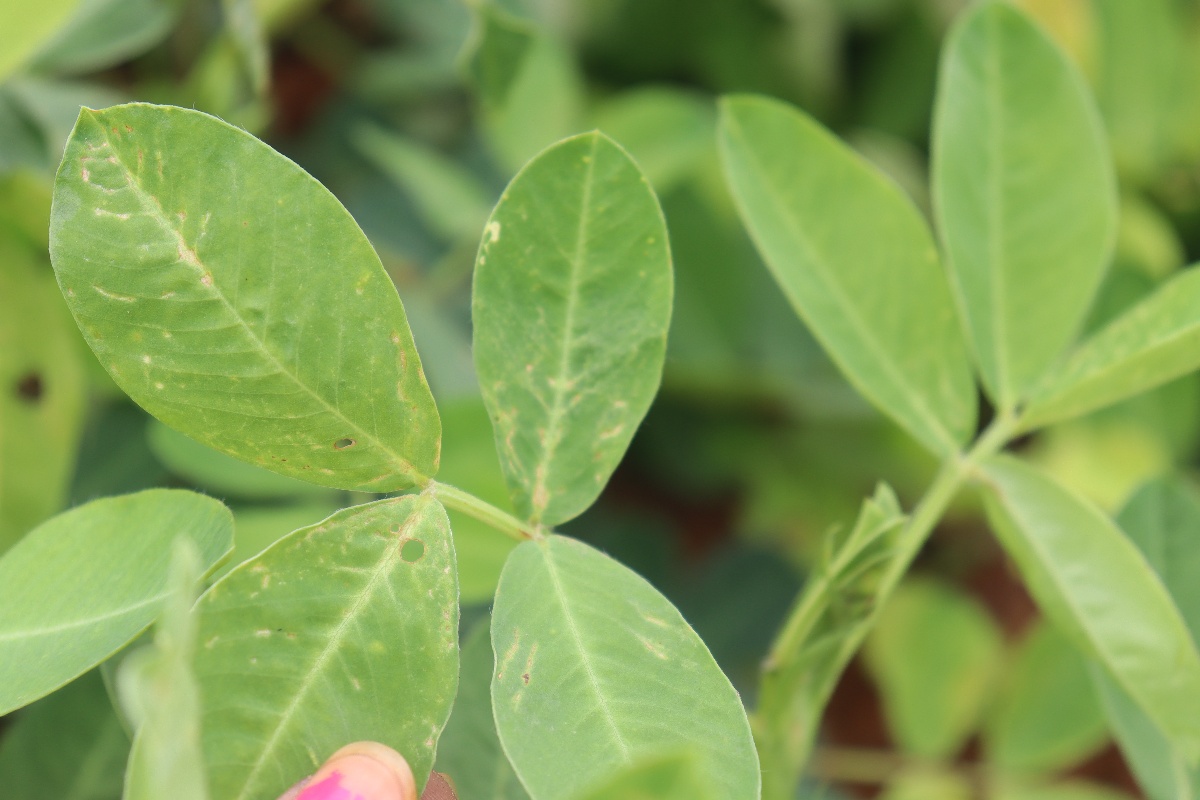
Label: early_leaf_spot